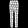
Label: Trouser